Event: Ecuador Earthquake
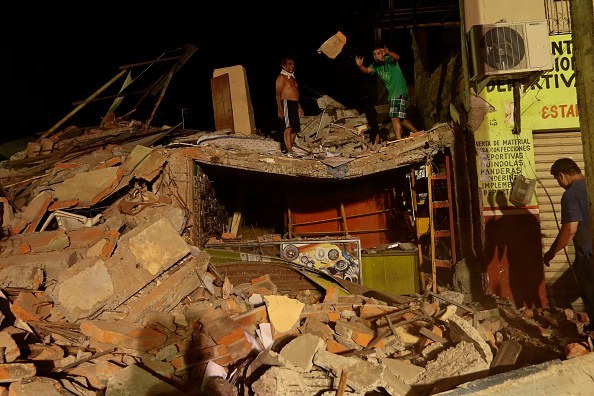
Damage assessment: damage